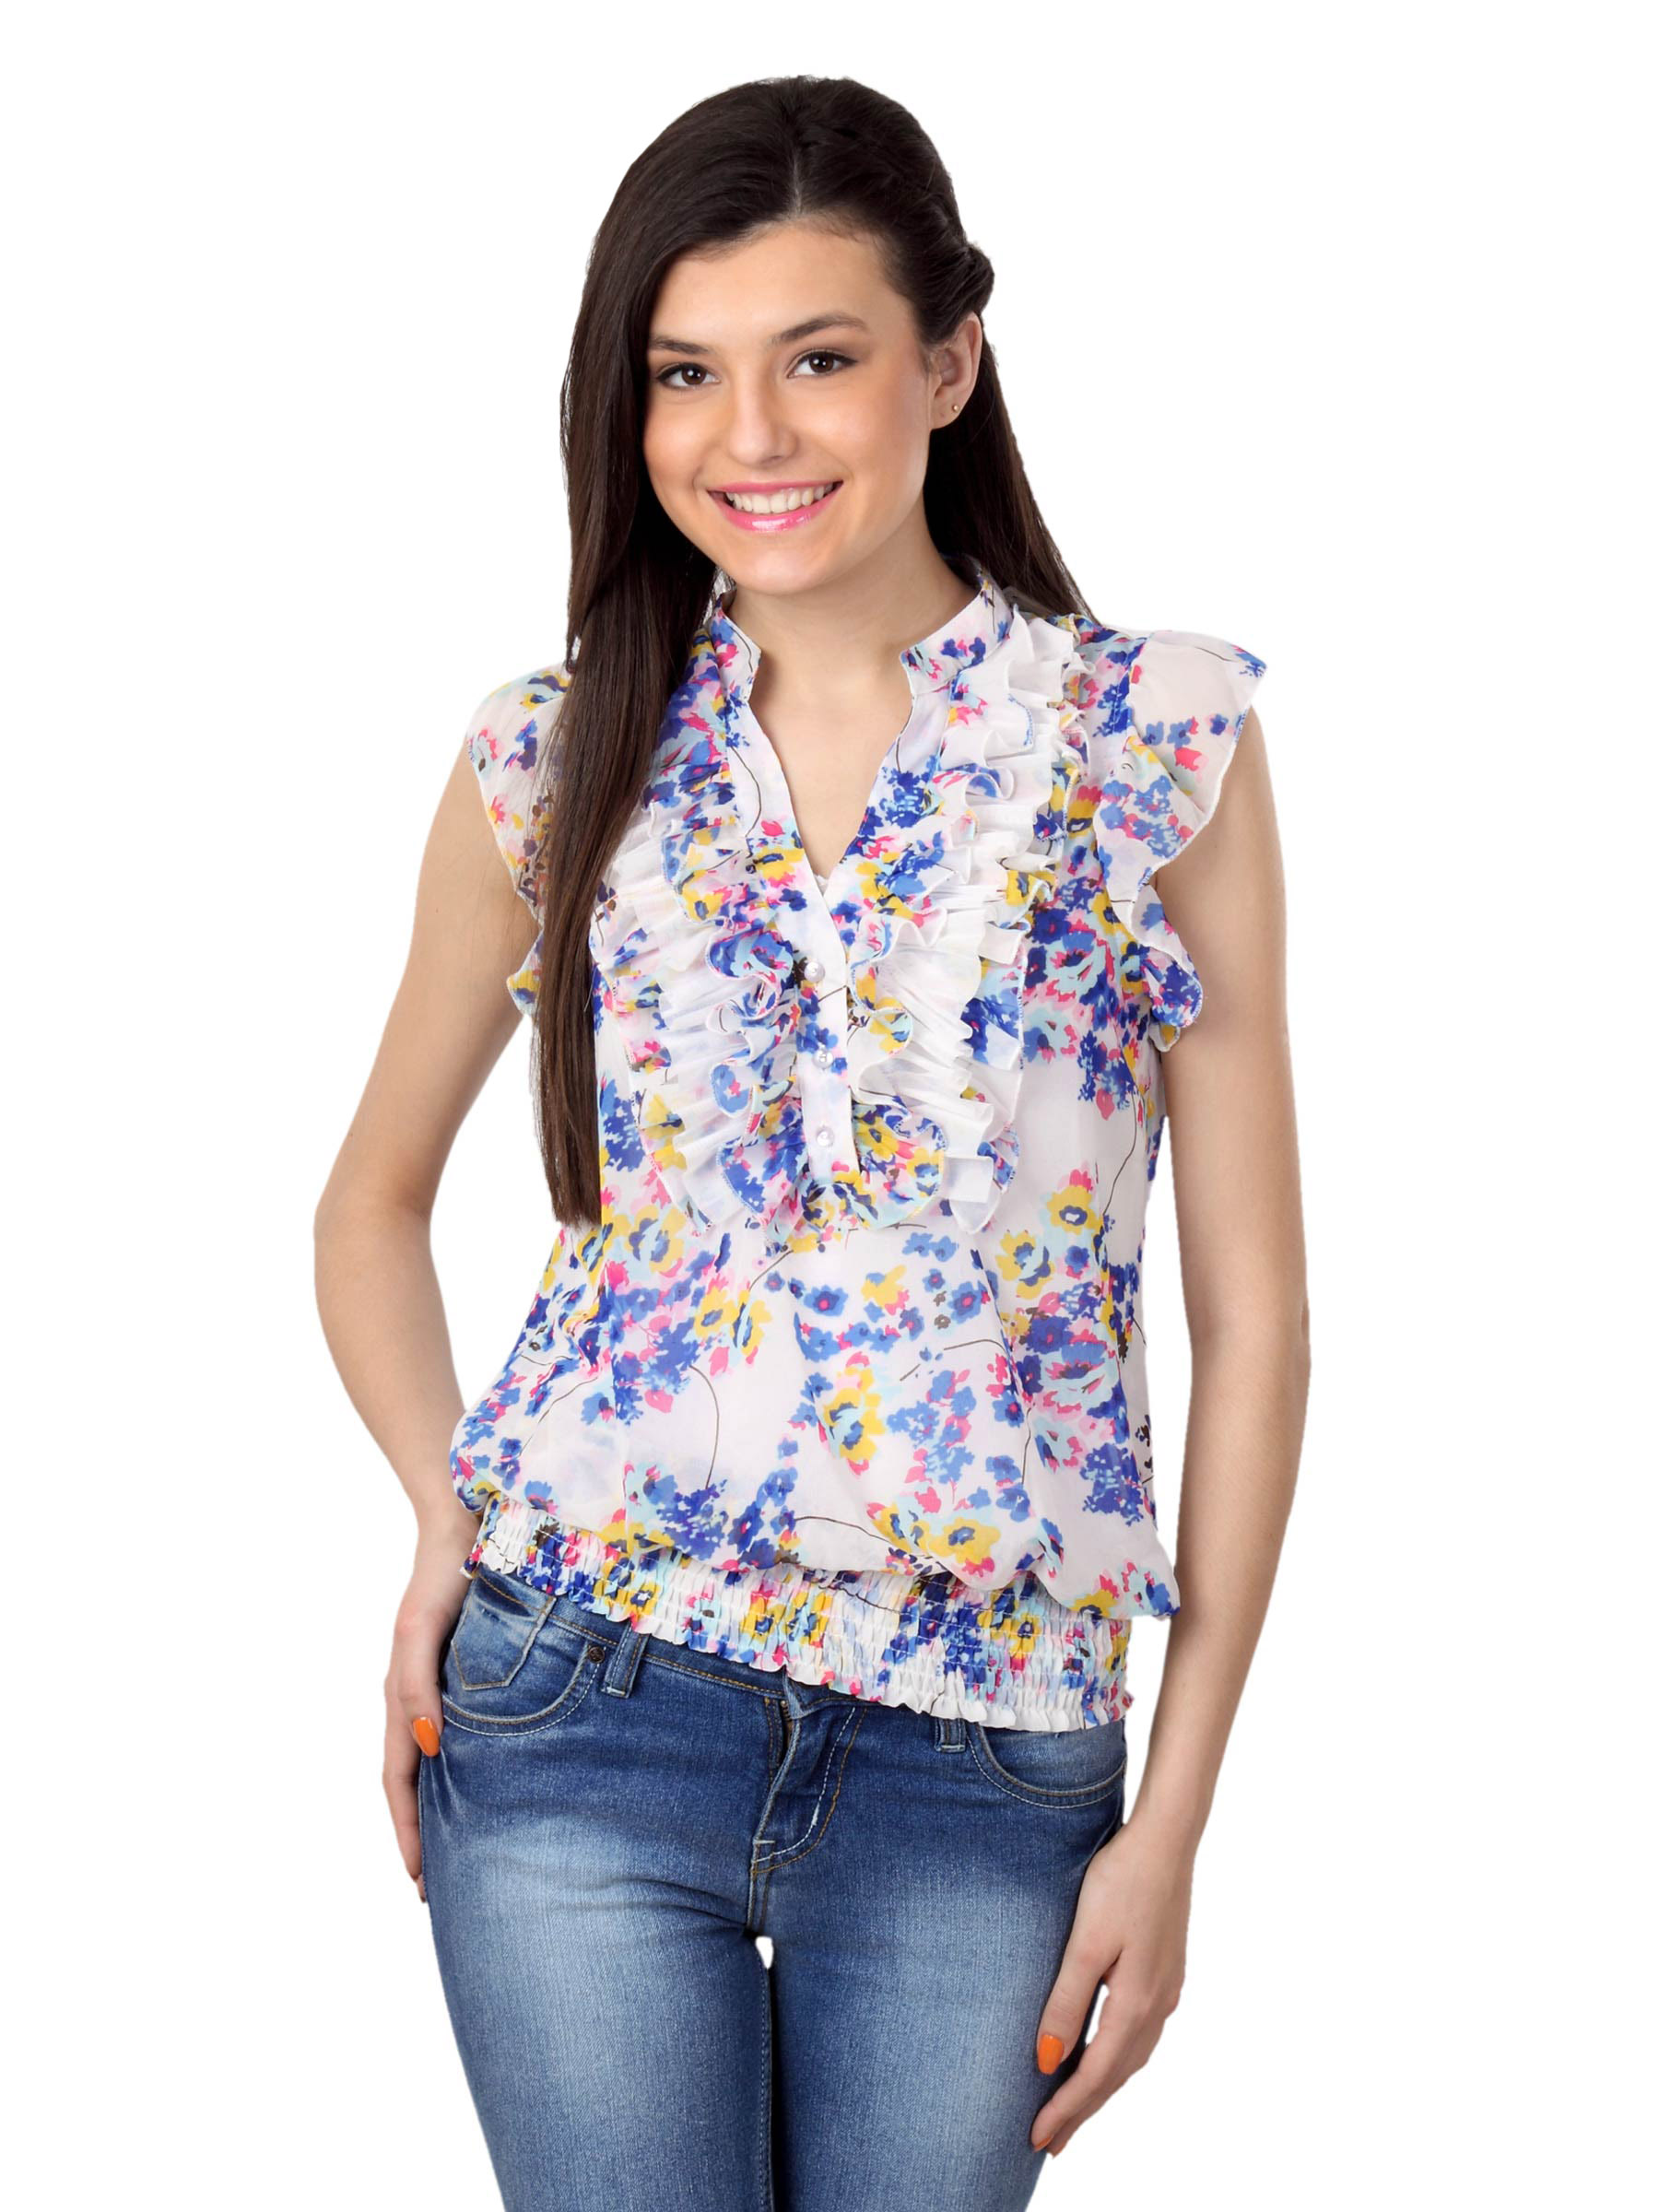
Tonga Women White & Blue Printed Top
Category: Apparel / Topwear / Tops
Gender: Women
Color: White
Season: Summer 2012
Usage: Casual